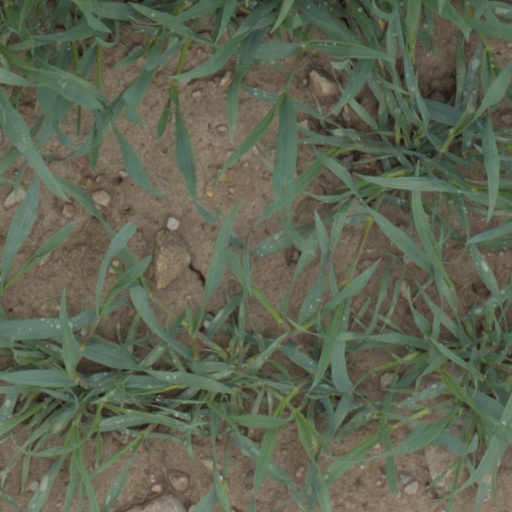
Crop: wheat